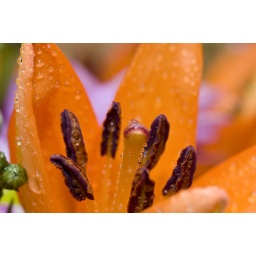
Playing around with a water spray bottle and bouncing my flash.